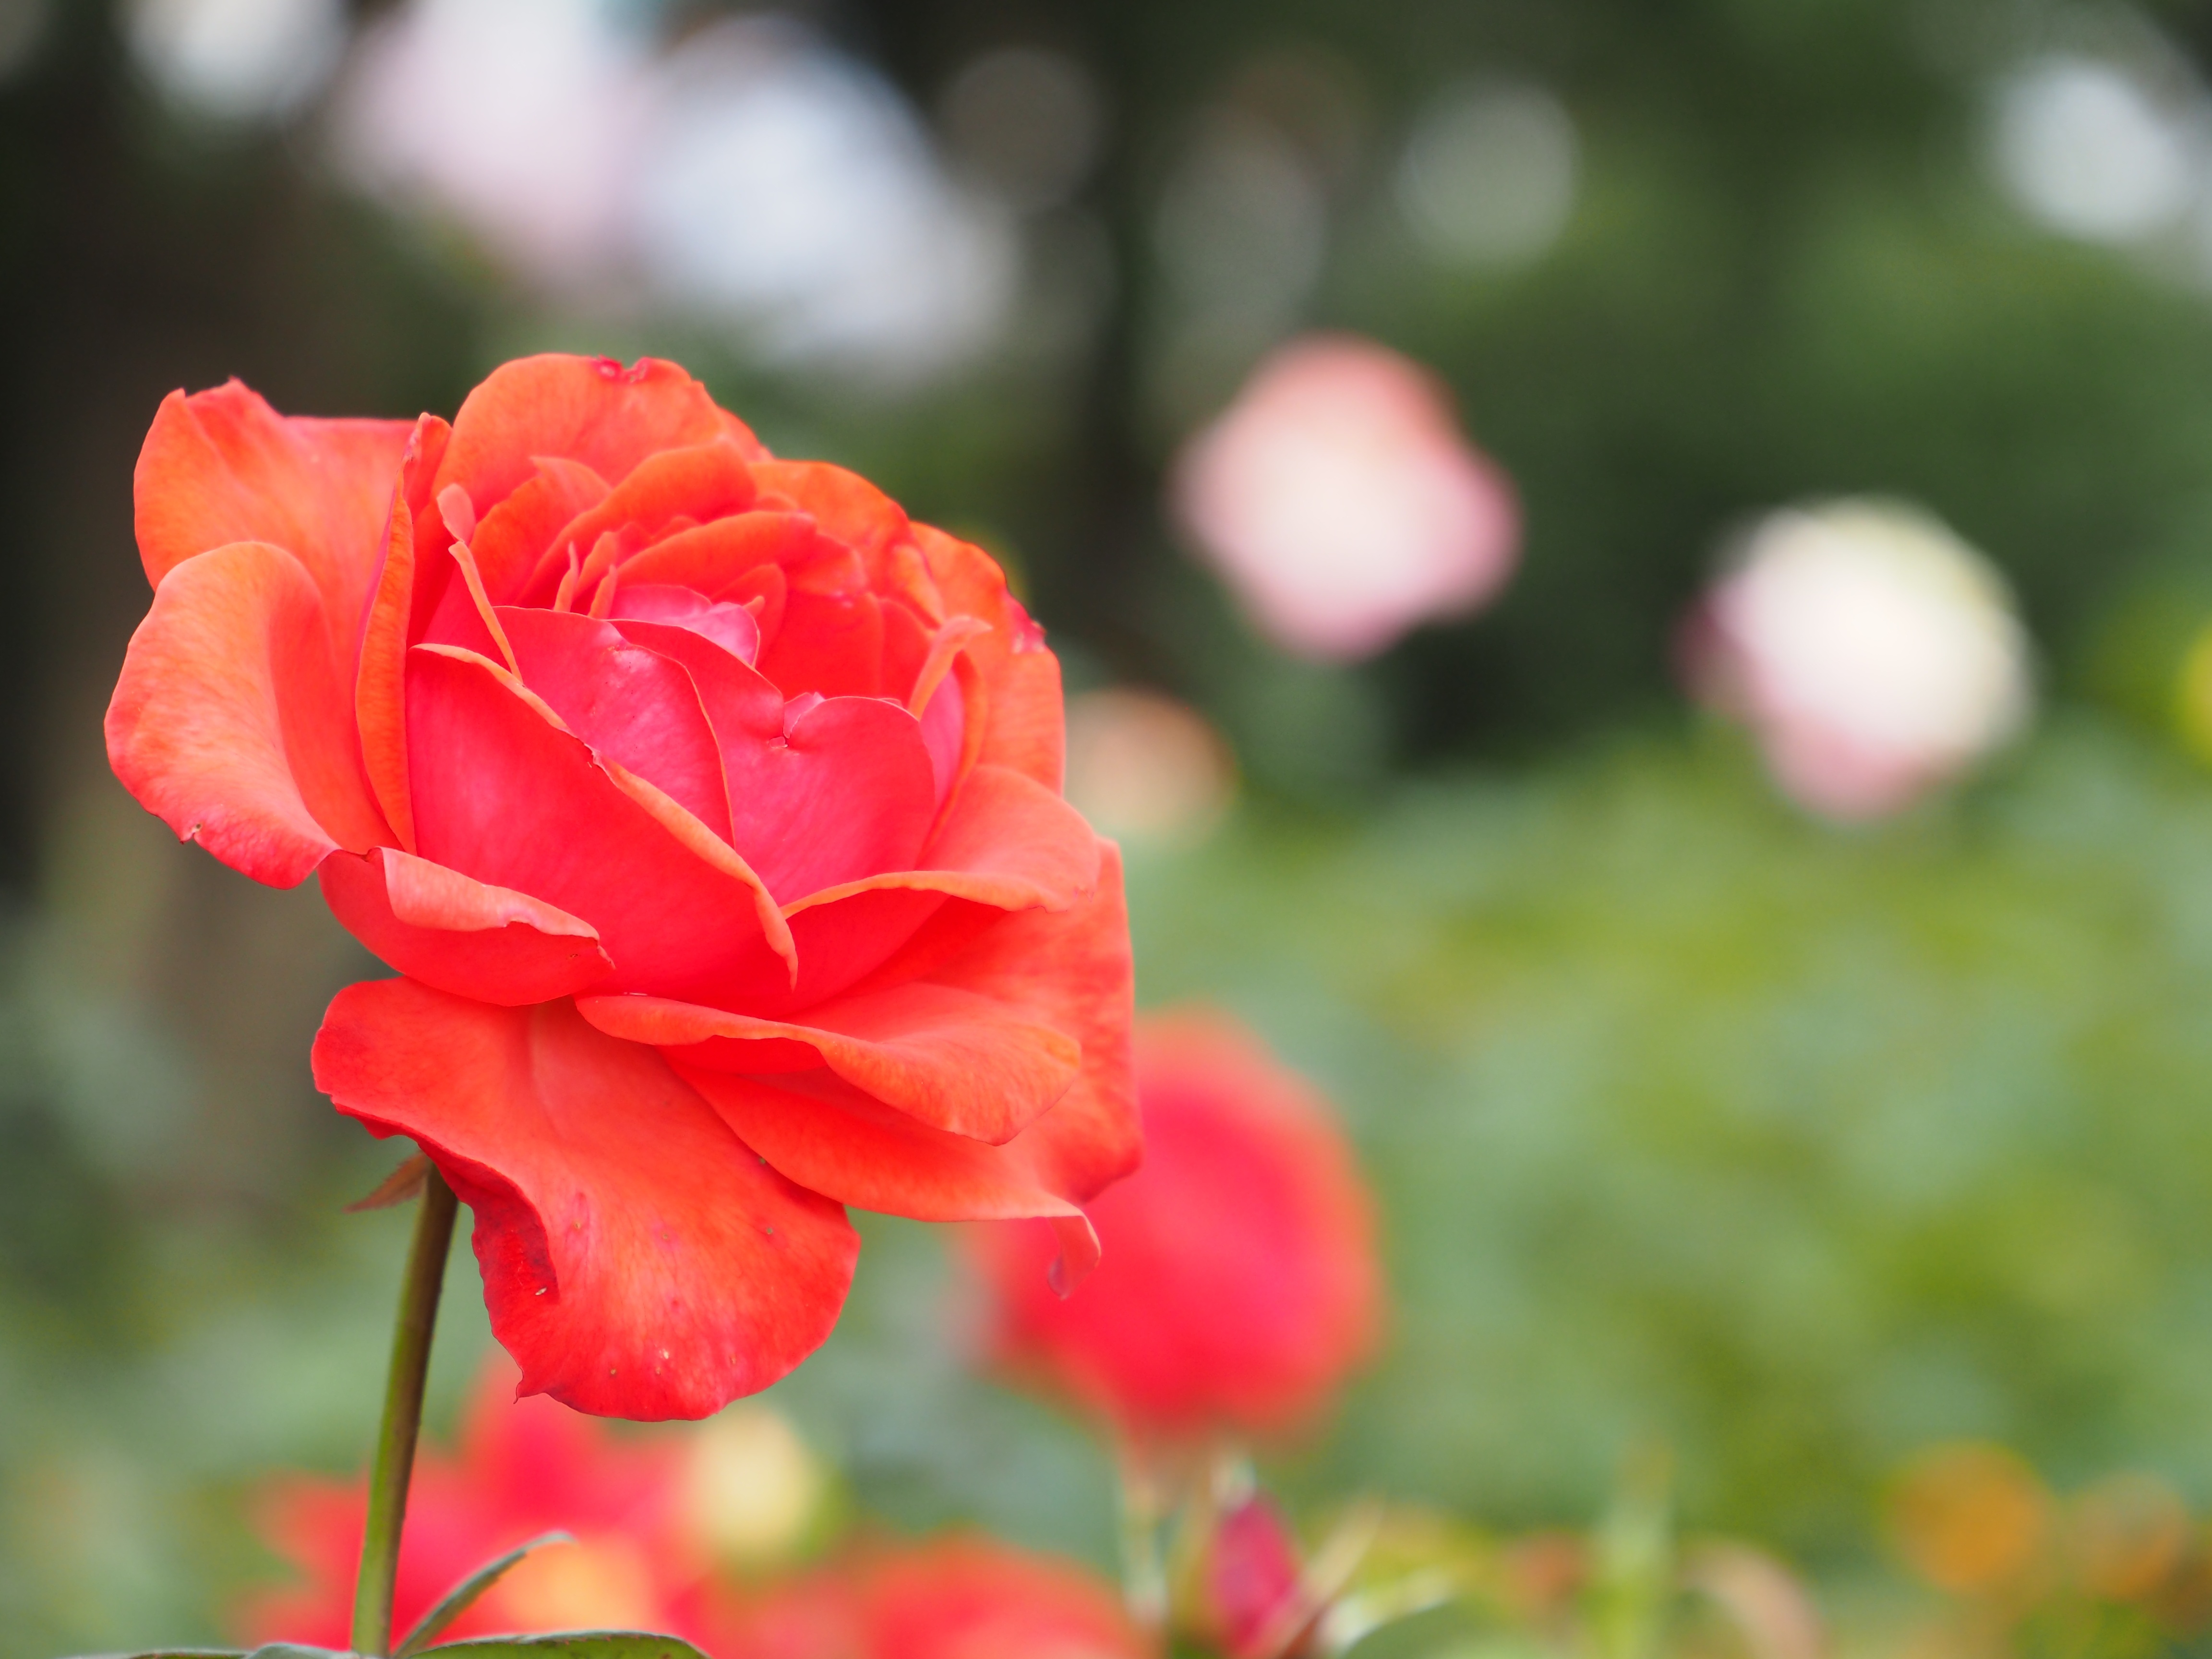
blossom, plant, leaf, flower, petal, rose, red, botany, garden, flora, flowers, floribunda, macro photography, flowering plant, garden roses, rose family, land plant